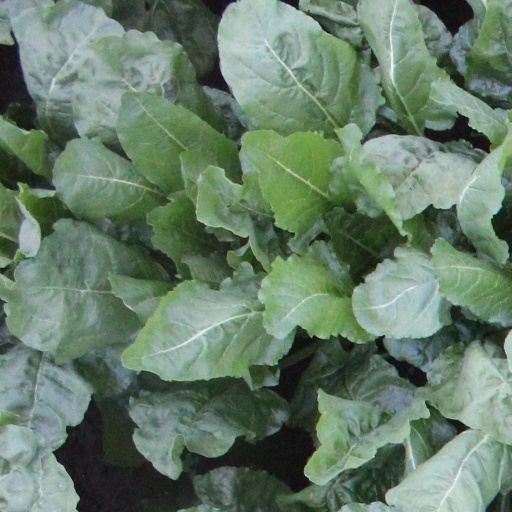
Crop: sugar beet